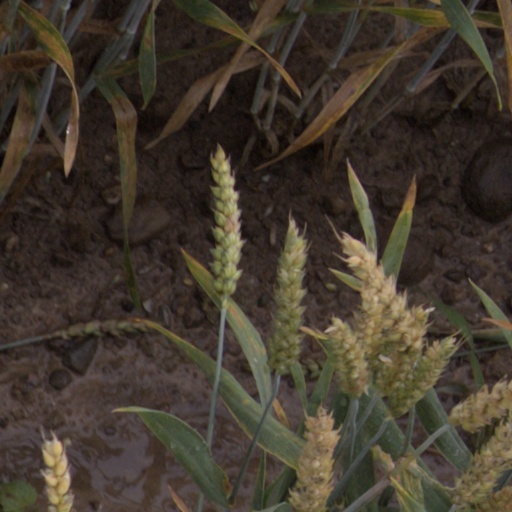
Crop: wheat